North Korea–South Korea relations

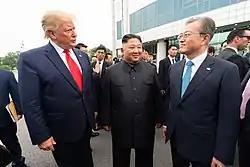
Trump, Kim and Moon at the demilitarized zone.

In May 2017 Moon Jae-in was elected President of South Korea with a promise to return to the Sunshine Policy. In his New Year address for 2018, North Korean leader Kim Jong Un proposed sending a delegation to the upcoming Winter Olympics in South Korea. The Seoul–Pyongyang hotline was reopened after almost two years. At the Winter Olympics, North and South Korea marched together in the opening ceremony and fielded a united women's ice hockey team. As well as the athletes, North Korea sent an unprecedented high-level delegation, headed by Kim Yo Jong, sister of Kim Jong Un, and President Kim Yong Nam, and including performers like the Samjiyon Orchestra. A North Korean art troupe also performed in two separate South Korean cities, including Seoul, in honor of the Olympic games as well. The North Korean ship which carried the art troupe, Man Gyong Bong 92, was also the first North Korean ship to arrive in South Korea since 2002. The delegation passed on an invitation to President Moon to visit North Korea.